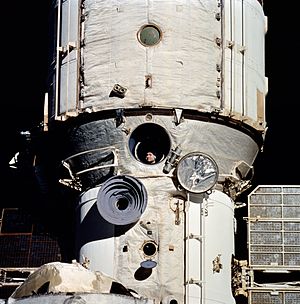
Astronaut / Mir
Kosmonaut ser ud af rumstationens vindue (Mir)
En astronaut er en person der tager på rumfart, eller i hvert fald har gjort en karriere ud af at gøre sig klar til at tage på rumfart. Det er i princippet mulig at blive astronaut, hvis man er statsborger i et land, der er tilknyttet en rumfartsorganisation, f.eks. det europæiske ESA, USA's NASA eller de russiske, kinesiske, indiske eller japanske rumfartsorganisationer.